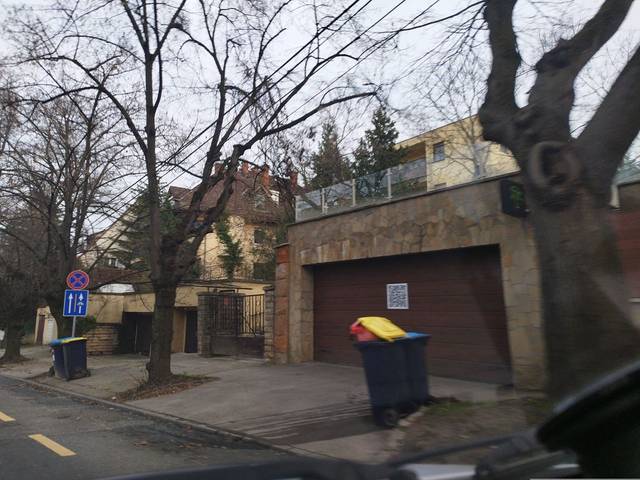
Region: Hungary
Coordinates: 47.53, 19.022